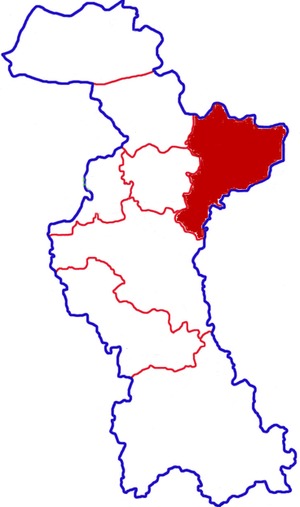
Le district de Linzi est une subdivision administrative de la province du Shandong en Chine. Il est placé sous la juridiction de la ville-préfecture de Zibo.